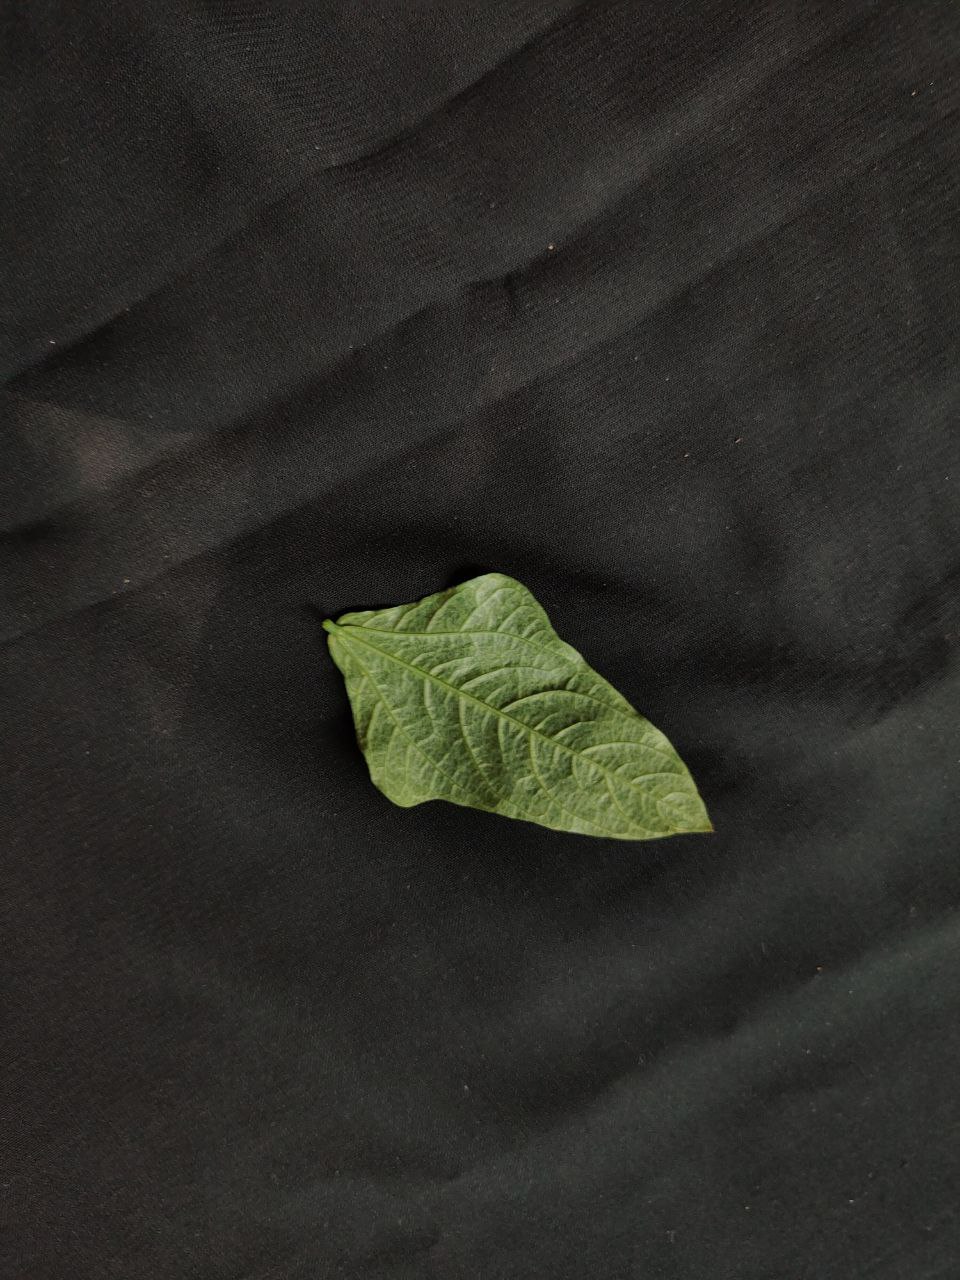
Crop: cowpea
Leaf condition: Mosaic Virus